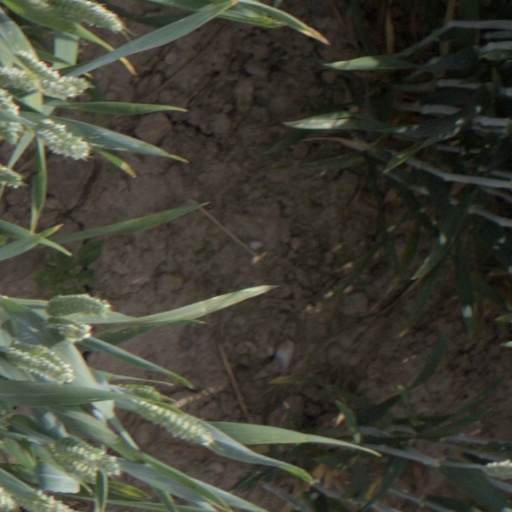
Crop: wheat